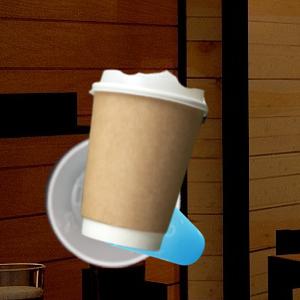
Label: cups